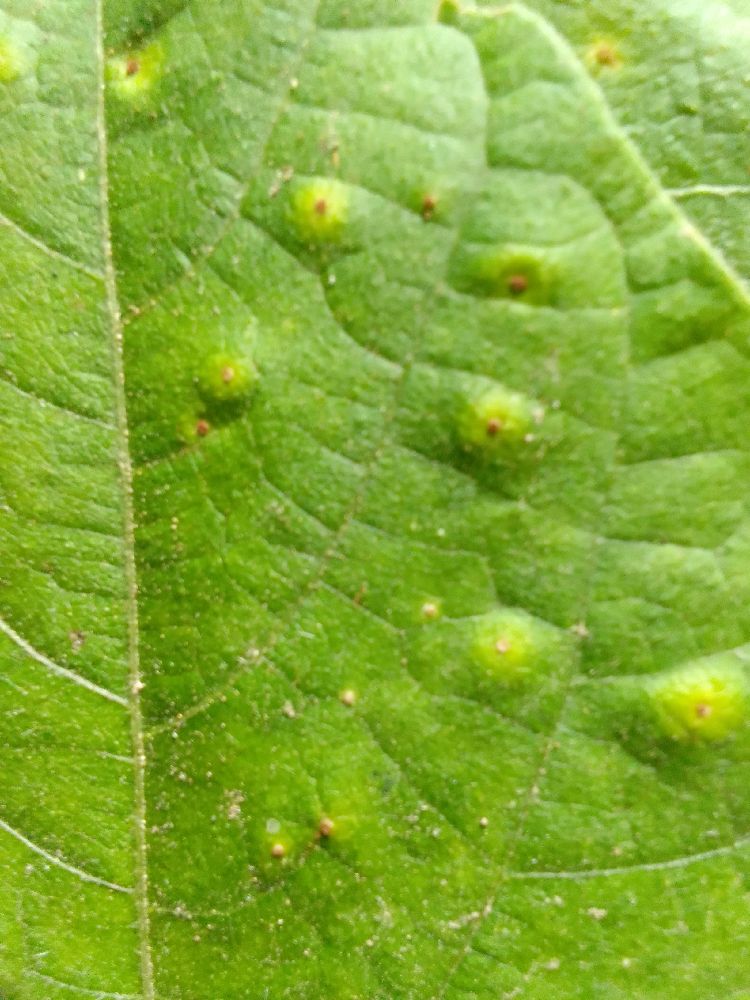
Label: rust